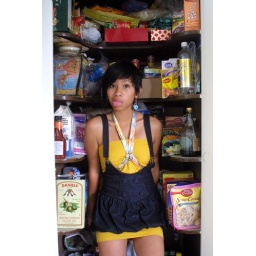
Sometimes I get tired of white wall backgrounds. Description in notes.